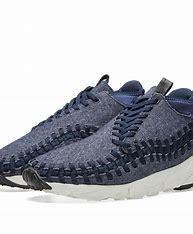
Brand: Nike
Model: Air Footscape Woven Chukka